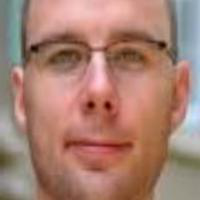
Age group: age 21-30